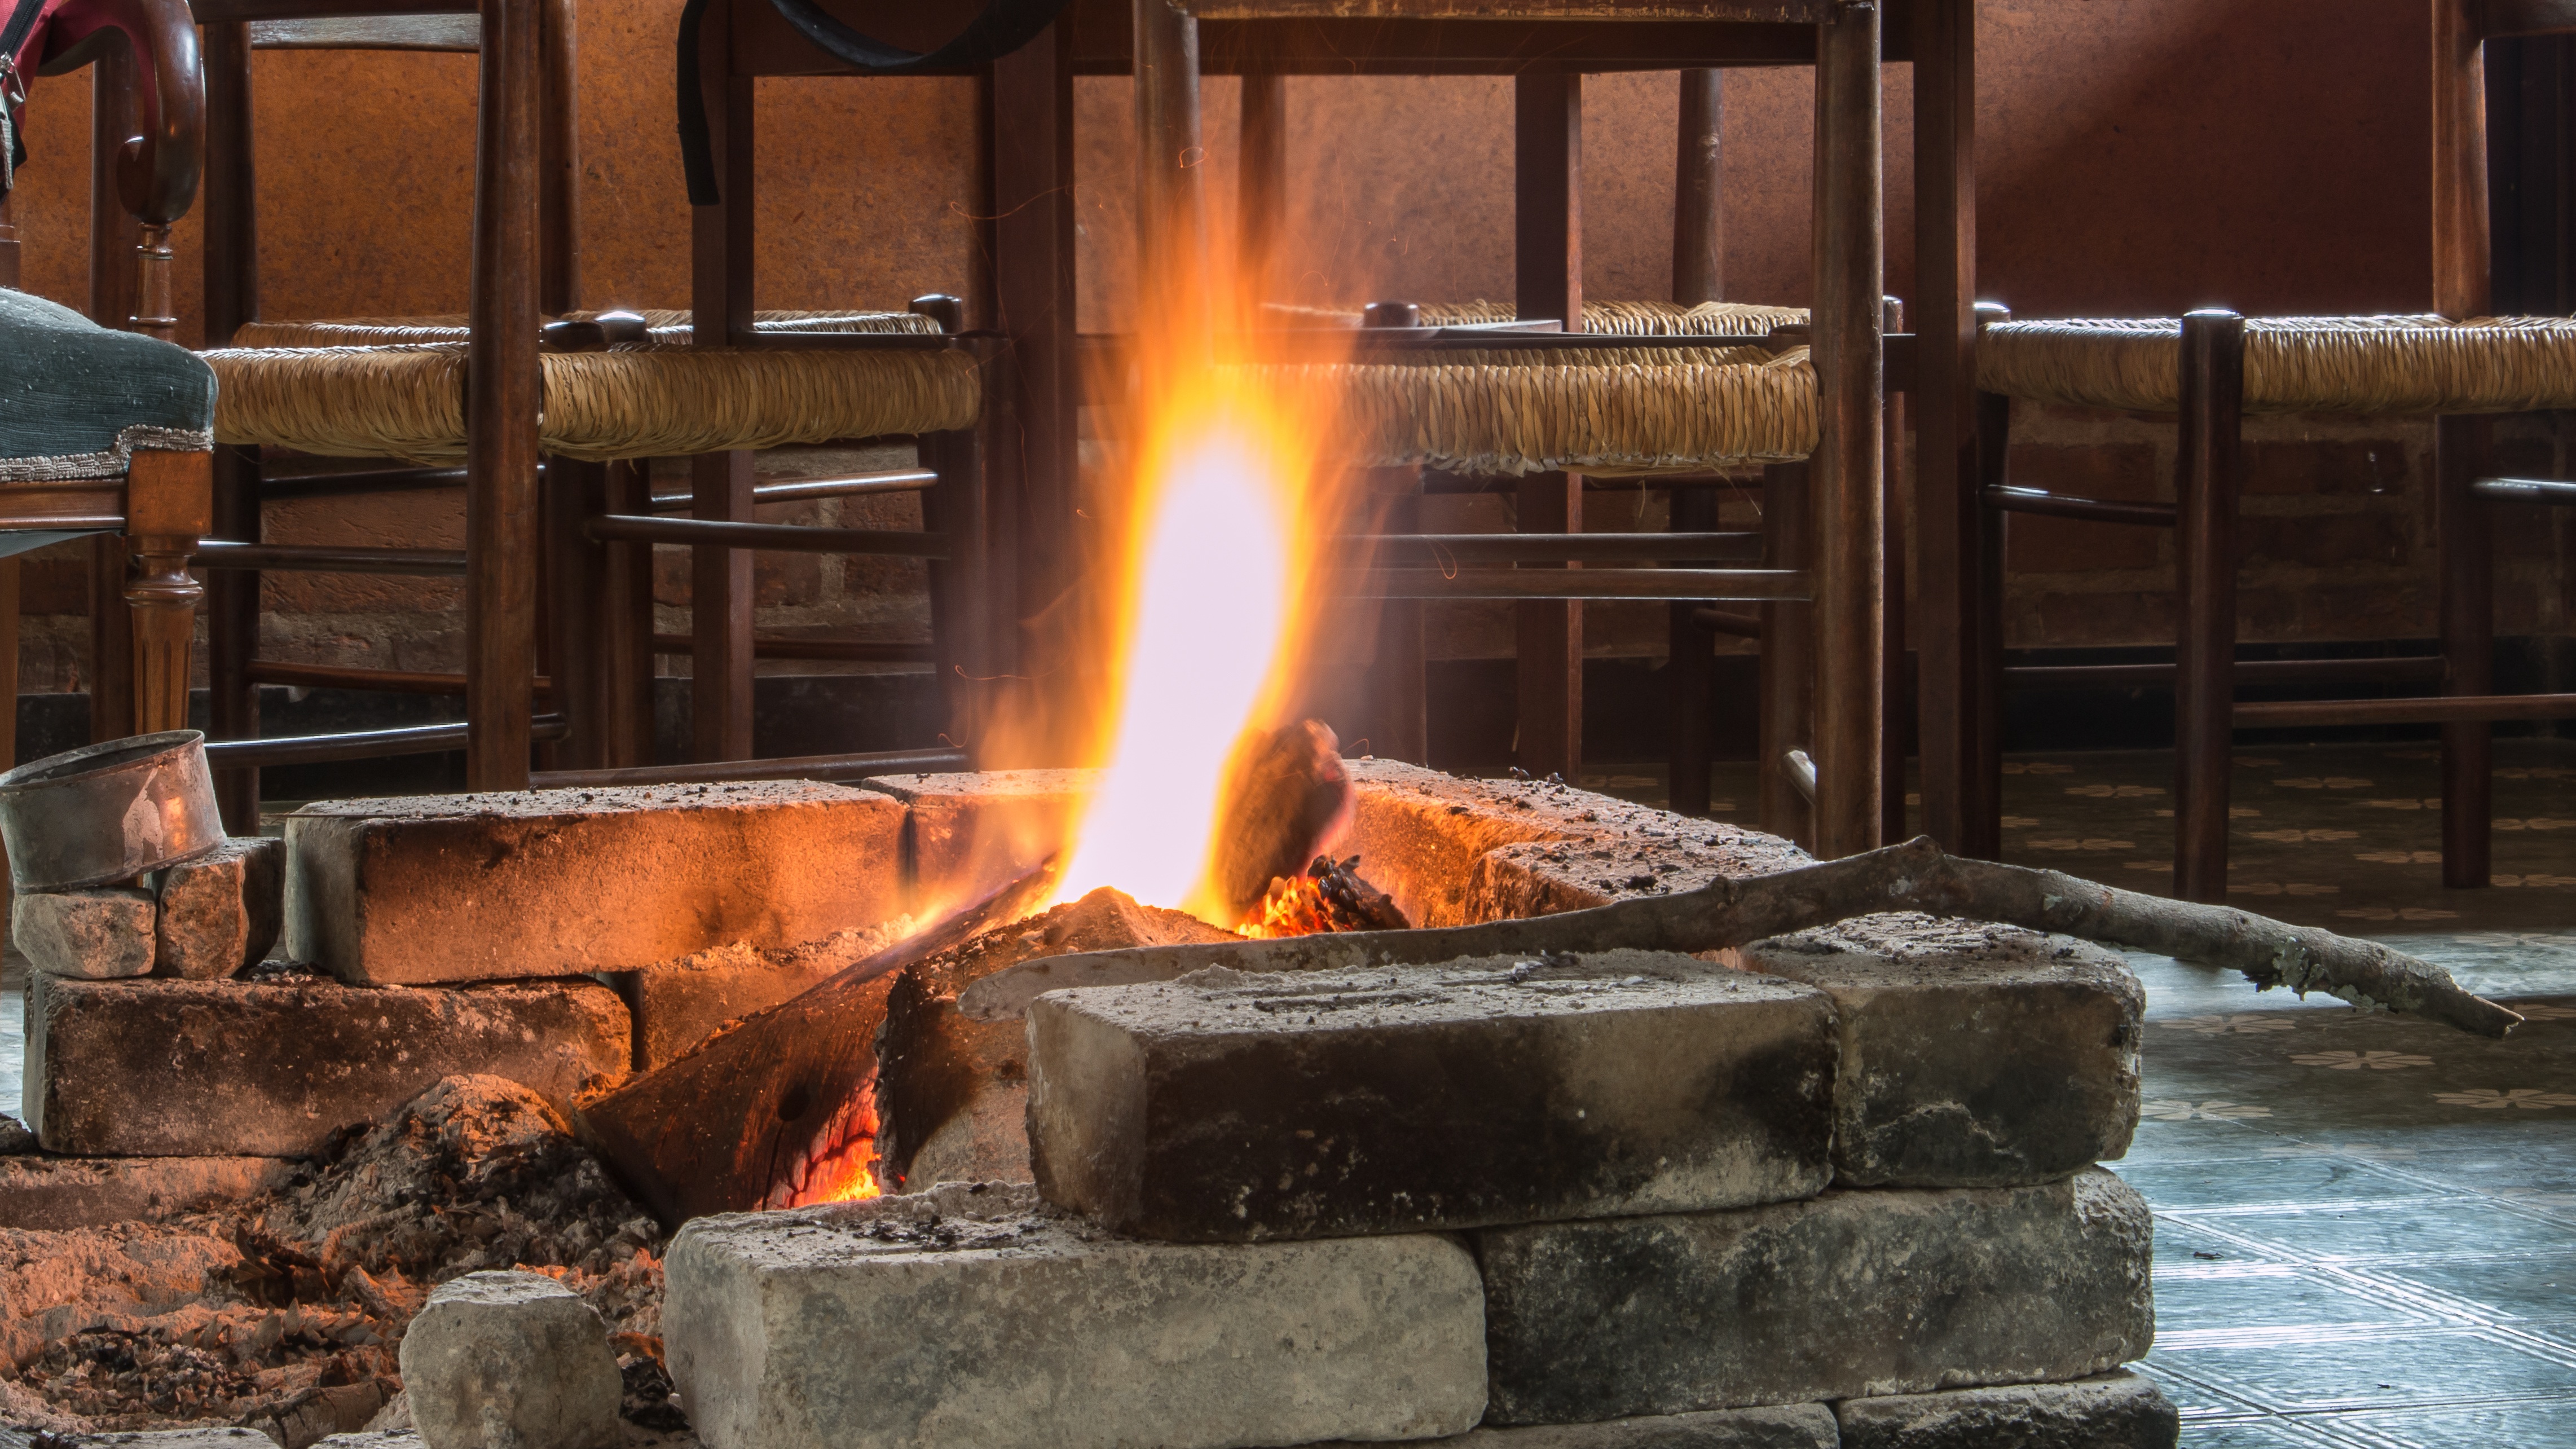
wood, fire, heat, forge, hearth, lena, masonry oven